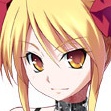
Portrait style: Anime Portrait